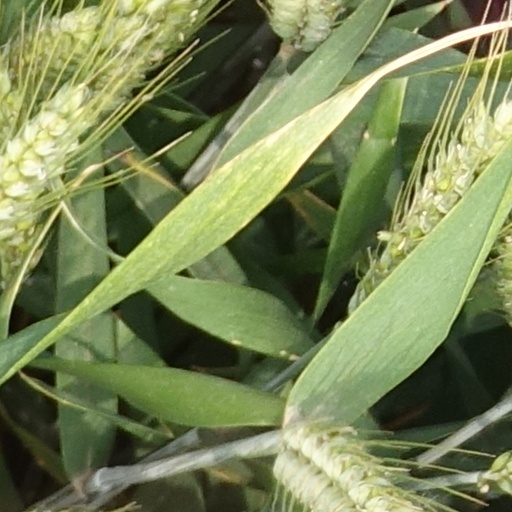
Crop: wheat